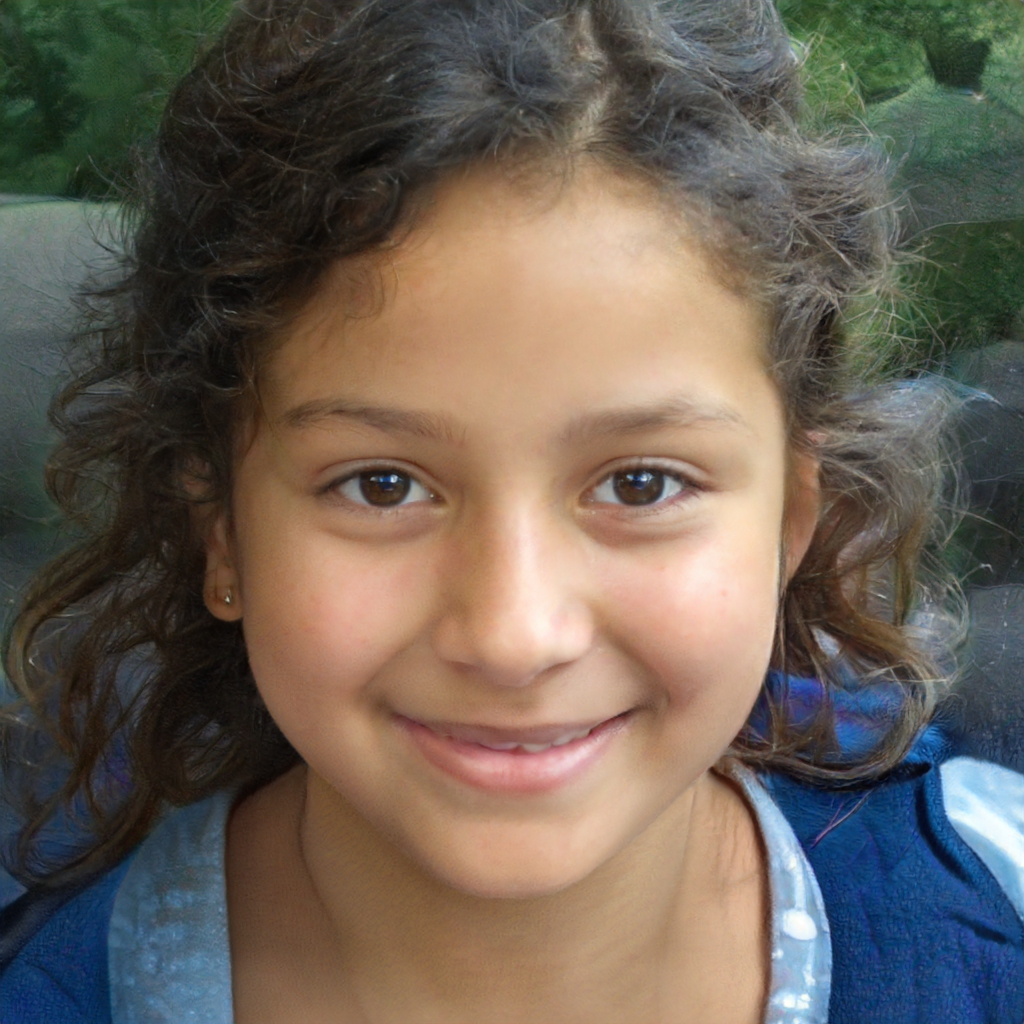
Portrait style: Real Portrait